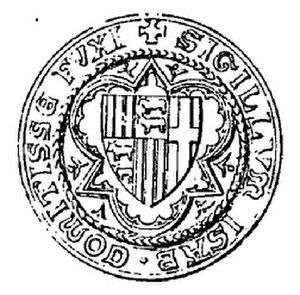
Isabelle de Foix-Castelbon
Cet article liste les coprinces d'Andorre.
Isabelle de Foix-Castelbon est comtesse de Foix, coprincesse d’Andorre et Viguier d'Andorre, vicomtesse de Béarn et de Marsan de 1398 à 1412 et vicomtesse de Castelbon de 1400 à 1412. Elle est fille de Roger Bernard IV, vicomte de Castelbon, et de Géraude, dame de Navailles.